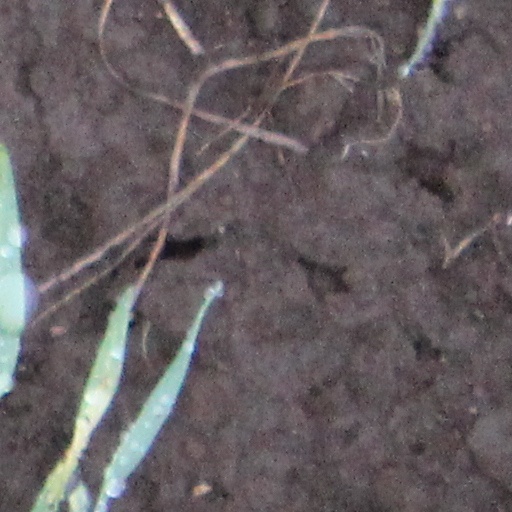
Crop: wheat